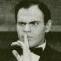
Age: 30